Bisexuality in the United States

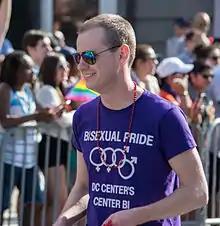
Bisexual Pride supporter at Capital Pride in Washington, DC, June 2014

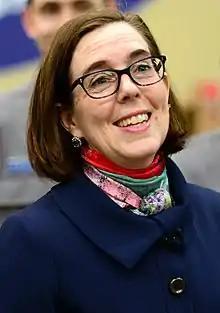
Oregon Governor Kate Brown was the United States' first openly bisexual governor; she was elected in 2016.

In September 2012, Berkeley, California, became the first city in America to officially proclaim a day recognizing bisexuals. The Berkeley City Council unanimously and without discussion declared September 23 as Bisexual Pride and Bi Visibility Day. In 2013 on Bisexual Pride and Bi Visibility Day, the White House held a closed-door meeting with about 30 bisexual advocates so they could meet with government officials and discuss issues of specific importance to the bisexual community; this was the first bi-specific event ever hosted by any White House. Another important contribution to bisexual visibility came in 2014, when the Bisexual Research Collaborative on Health (BiRCH) was founded to search for ways to raise public awareness of bisexual health issues, as well as to continue high-level discussions of bisexual health research and plan a national conference.